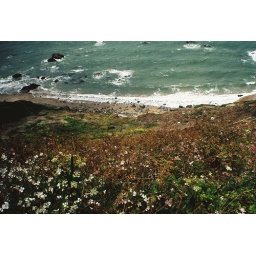
near the golden gate bridge